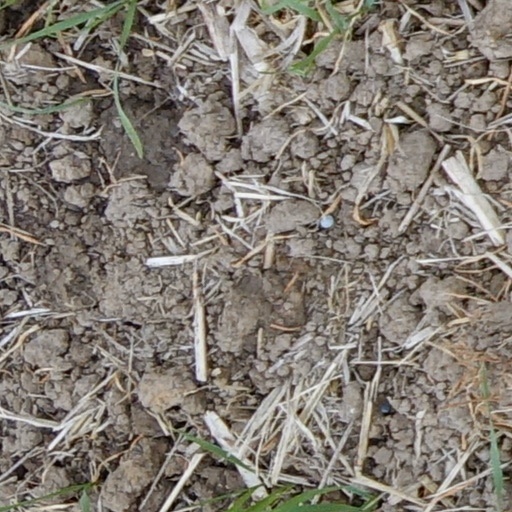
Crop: wheat